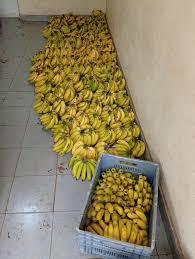
Ndizi mingi sana zimewekwa chini. Ndizi hizi baadhi zao zimeiva huku zingine hazijaiva vizuri. Kuna zile pia ambazo zimepangwa na kuwekwa kwenye kreti.